Bournemouth Airport

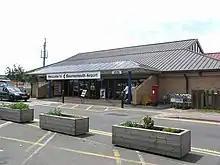
The former terminal building, which has been replaced under expansion

Airwork Limited, referred to as Airwork Services Limited from 1957 for defence support work, secured a contract in September 1952 with the Royal Navy, to operate the Fleet Requirements Unit (FRU) at Hurn. It used ex-Fleet Air Arm aircraft as targets to provide training for Royal Navy radar operators, however, civilian pilots were employed to fly the aircraft. During the summer of 1959 Airwork moved its head office from Langley to Hurn and centralised it’s overhaul facilities there. In October 1972 the FRU moved to RNAS Yeovilton (HMS Heron), in Somerset.